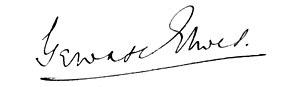
Signature du ténor britannique Gervase Elwes (1866–1921).
Gervase Henry Cary-Elwes, DL, mieux connu sous le nom Gervase Elwes, est un ténor anglais de grande distinction, qui a exercé une grande influence sur le développement de la musique anglaise du début des années 1900 jusqu'à sa mort prématurée en 1921 — en raison d'un accident de chemin de fer à Boston, à l'apogée de sa carrière.